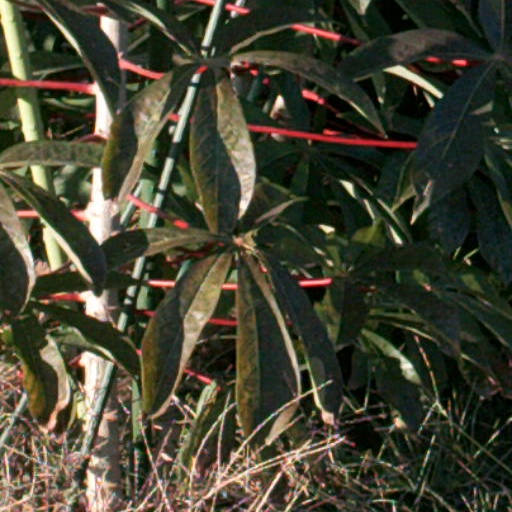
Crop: cassava